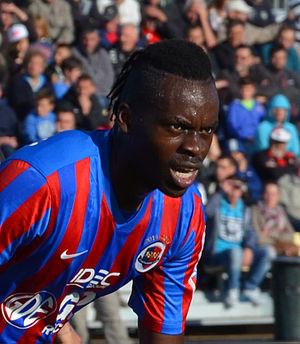
Photographie prise à l'occasion de la rencontre amicale opposant le Stade Malherbe de Caen au Stade rennais, le 9 juillet 2014 au stade Pierre-Comte de Vire. Ici, Yrondu Musavu-King.
Yrondu Musavu-King, né le 8 janvier 1992 à Libreville, est un footballeur international gabonais. Il possède également la nationalité française.